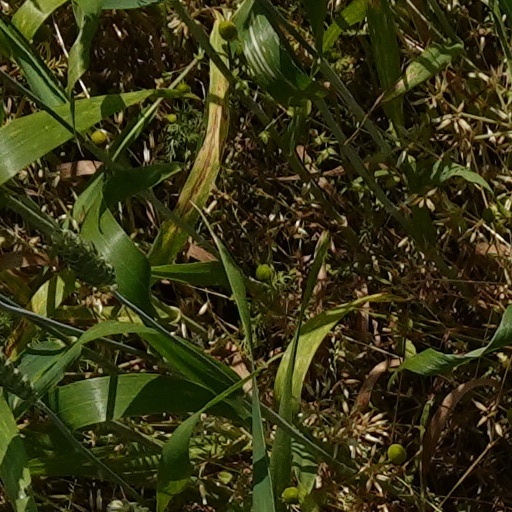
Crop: wheat